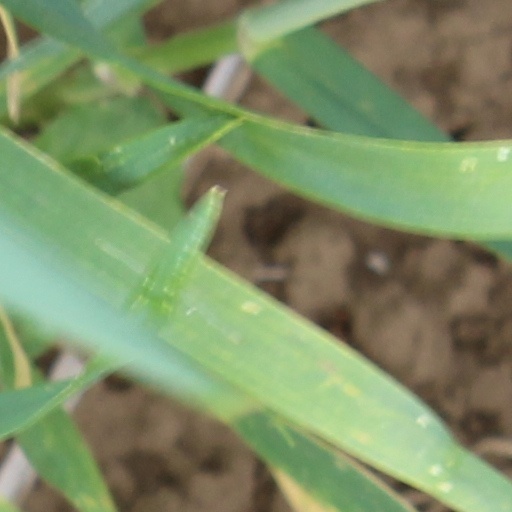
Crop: wheat